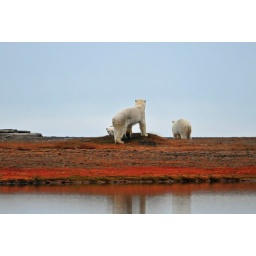
These bears now see all the running around and get up to see what is up.